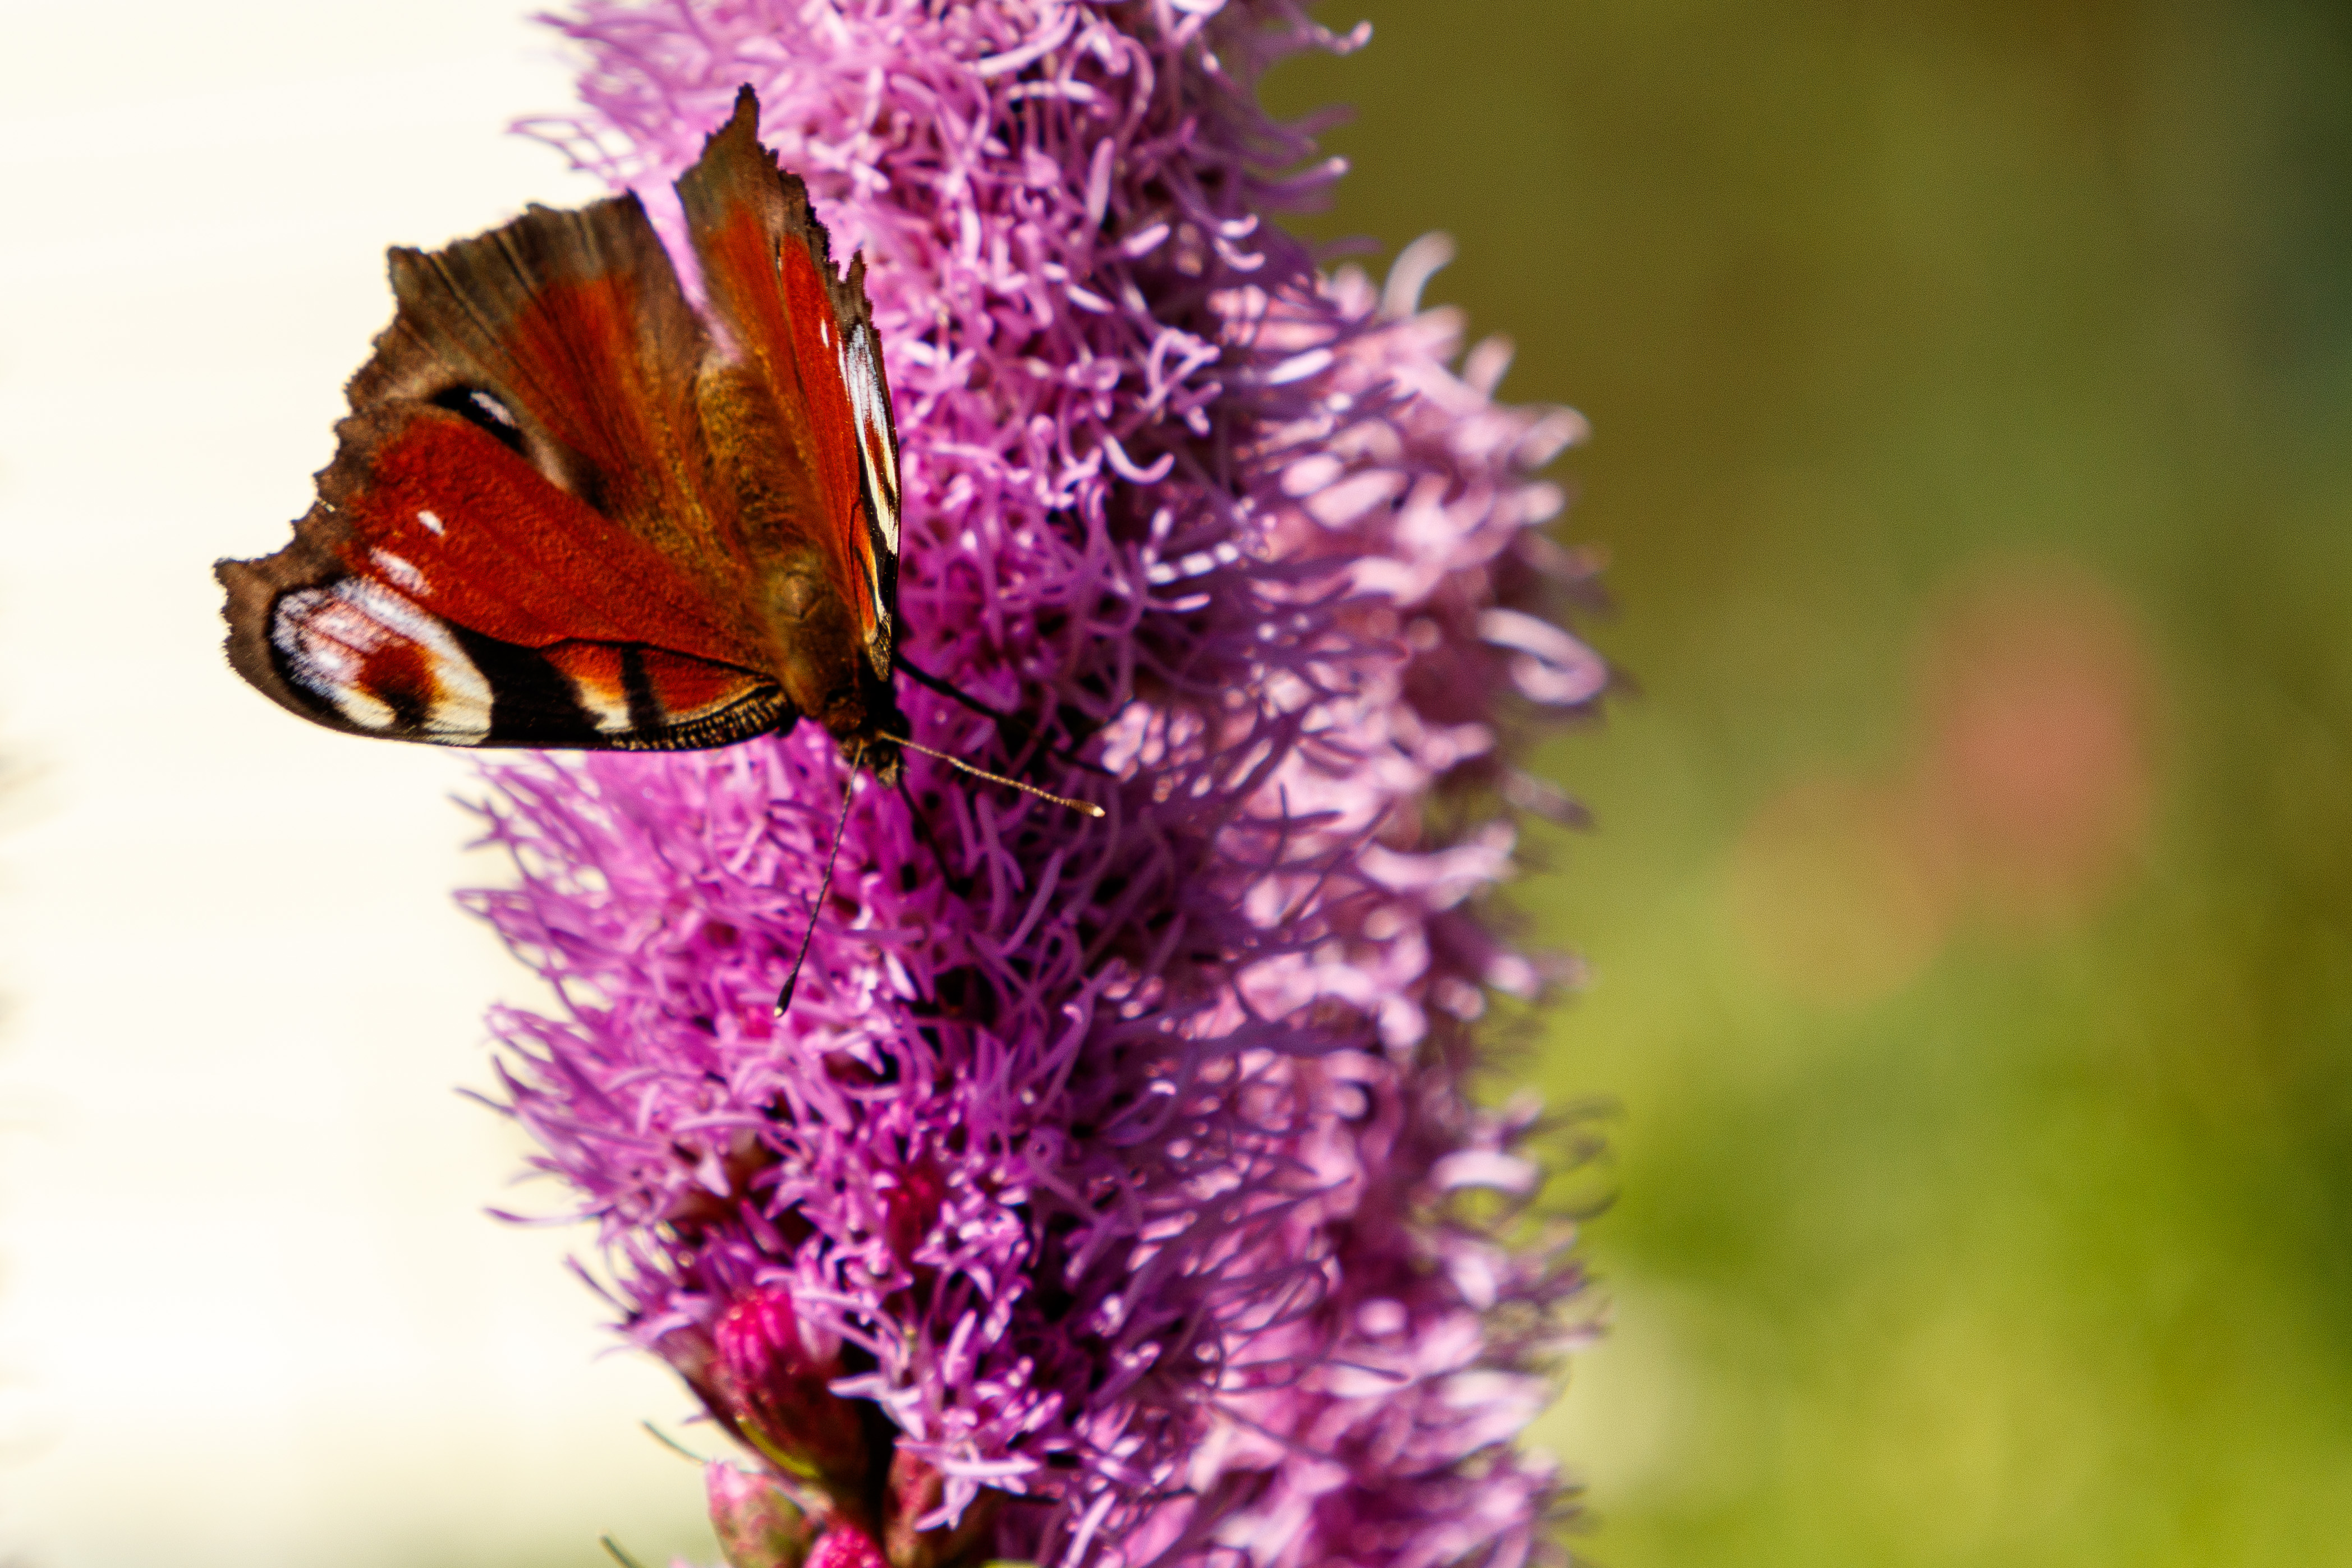
flowers, petals, nature, colorful, flower, flower garden, smell, living, happiness, summer, bloom, plants, garden, village, rural area, invertebrate, arthropod, insect, organism, pollinator, butterfly, purple, shrub, pink, aglais io, woody plant, moths and butterflies, magenta, lavender, violet, wing, aglais, moth, macro photography, noxious weed, creeping thistle, wildflower, nymphalis, brush footed butterfly, herbaceous plant, buddleia, ironweed, loosestrife and pomegranate family